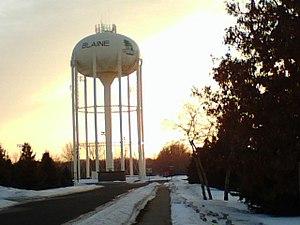
Blaine est une ville du comté d'Anoka qui s’étend également sur le comté de Ramsey, dans le Minnesota, aux États-Unis. Lors du recensement de 2010, sa population s’élevait à 57 186 habitants.